Matthew O. Richardson

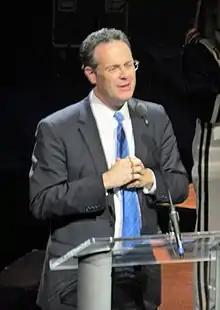
Matthew O. Richardson in 2017

Matthew Ottesen Richardson (born December 12, 1960) was the Advancement Vice President at Brigham Young University (BYU) from 2014 to 2020. He served previously as a professor of religion at BYU and from 2002 to 2006 he was an associate dean of religious education at BYU.